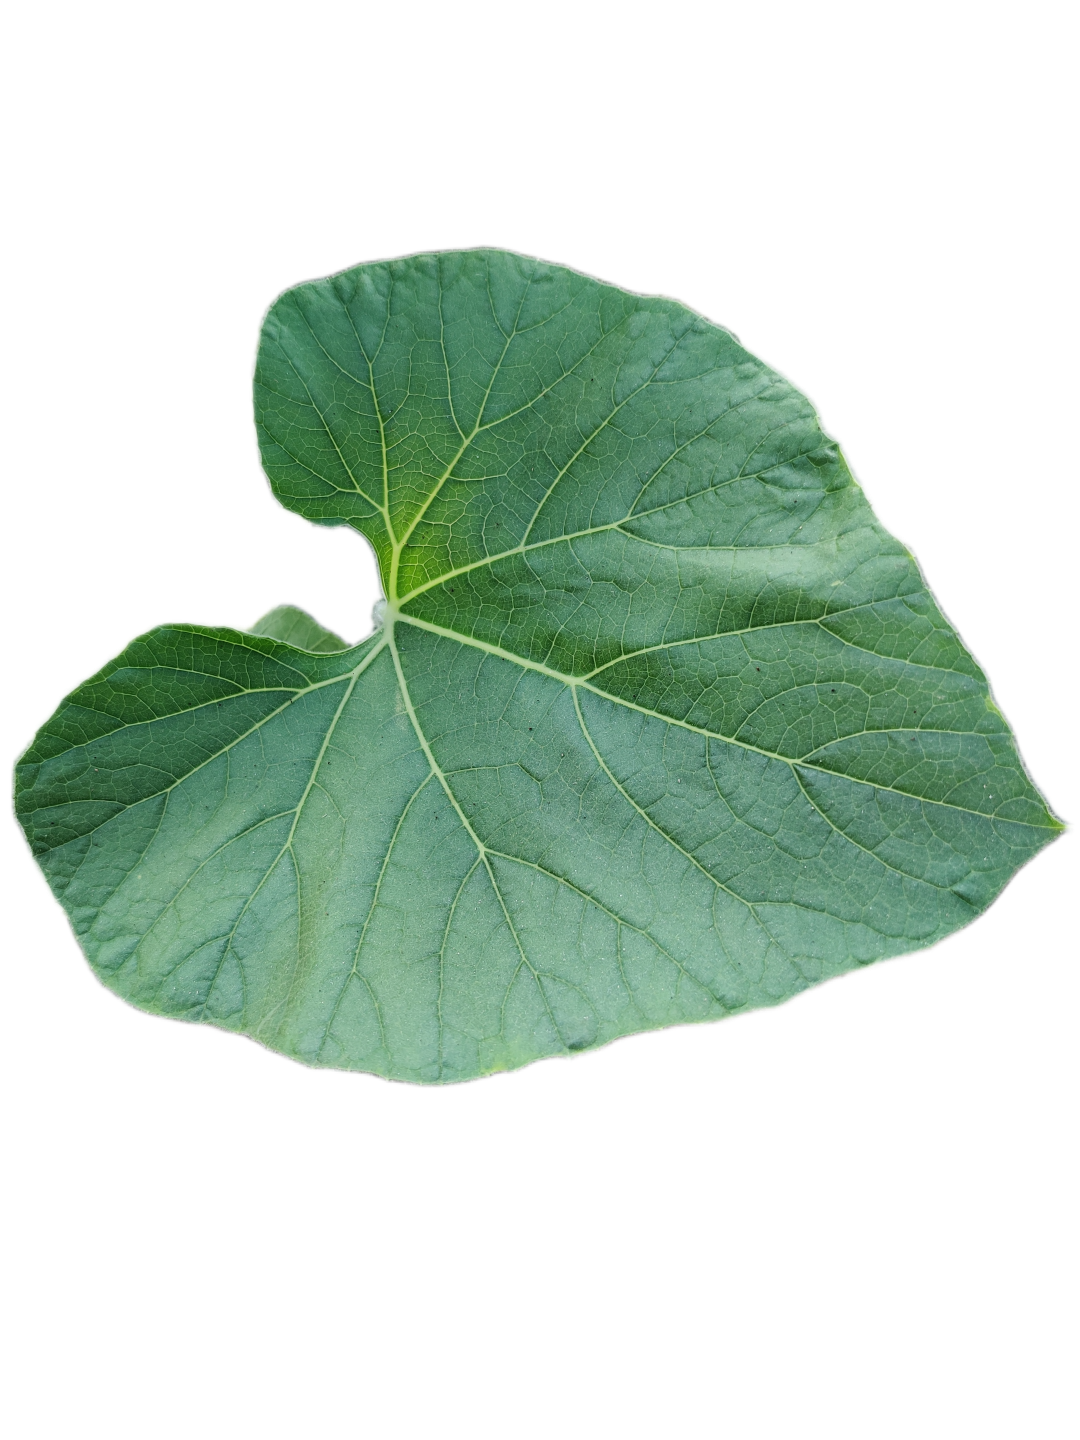
Crop: Bottle Gourd
Label: Healthy